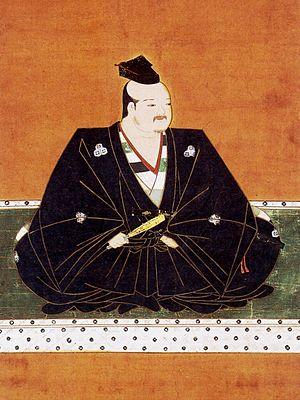
La bataille de Norada se déroule au cours de l'époque Sengoku de l'histoire du Japon, entre les forces commandées par Azai Nagamasa et celles de Rokkaku Yoshikata en 1560.
L'époque Sengoku est une époque de l'histoire du Japon marquée par des turbulences sociales, des intrigues politiques et des conflits militaires quasi permanents, qui s'étend du milieu du XVᵉ siècle à la fin du XVIᵉ siècle au Japon. Au sens strict, cette période débute à la fin des guerres d'Ōnin en 1477 et dure jusqu'en 1573, lorsque le seigneur de la guerre Oda Nobunaga destitue le dernier shogun Ashikaga. Elle couvre approximativement la seconde moitié de l'époque de Muromachi entendue au sens large, qui correspond au shogunat des Ashikaga et s'étend de 1336 à 1573.
Azai Nagamasa est un daimyo de la province d'Ōmi de la période Sengoku.